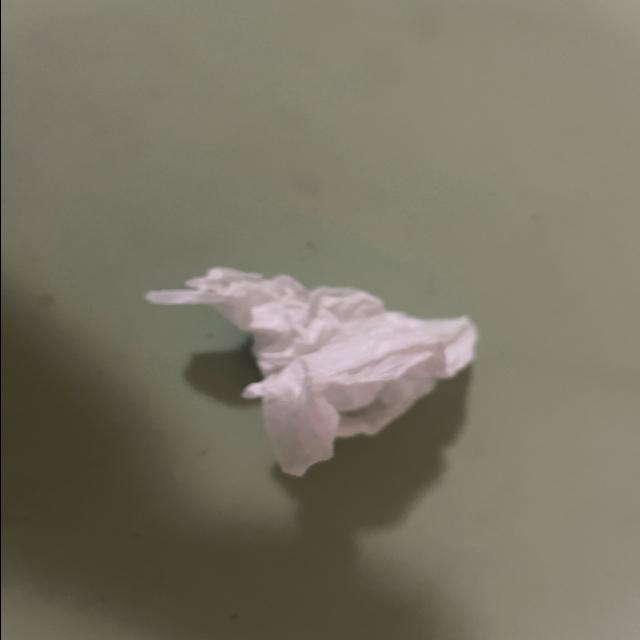
Label: tissues